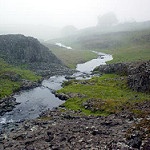
Scene: Outdoor